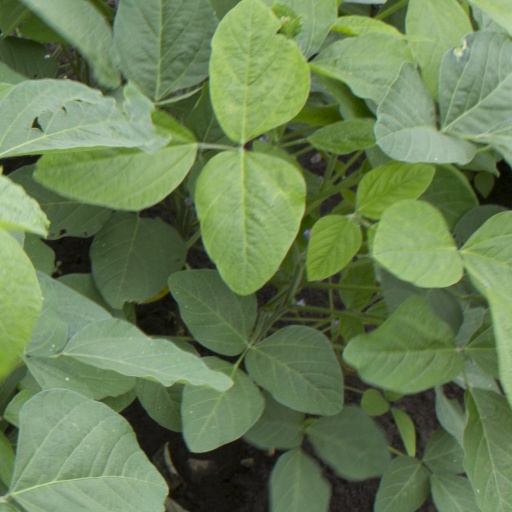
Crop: soybean